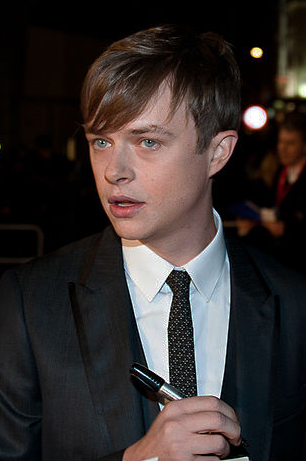
เดน เดอฮาน

|name = เดน เดอฮาน
|image = Dane DeHaan 2013.jpg
|birth_name = เดน วิลเลียม เดอฮาน
|birth_place = อัลเลนทาวน์ รัฐเพนซิลเวเนีย สหรัฐ
|alma_mater = University of North Carolina School of the Arts
|occupation = นักแสดง,นายแบบ
|years_active = 2008–ปัจจุบัน
|children = 1 คน
เดน วิลเลี่ยม เดอฮาน (; ; เกิด 6 กุมภาพันธ์ พ.ศ. 2529) เป็นนักแสดงชาวอเมริกัน เป็นที่รู้จักกันดีจากการรับบท แอนดริว เด็ตเมอร์ ในเรื่อง "Chronicle (film)|โครนนิเคิล" (2012), Harry Osborn|แฮรี ออสบอร์น / กรีน ก้อบบลิน ในเรื่อง"ดิ อะเมซิ่ง สไปเดอร์-แมน: ผงาดอสูรกายสายฟ้า" (2014), ล็อคฮาร์ตในเรื่อง "A Cure for Wellness|อะเคอร์ออฟเวลเนส" (2016), วาเลเรียนในเรื่อง"วาเลเรียน พลิกจักรวาล" ( 2017) และ คริส ลินวู้ด ในเรื่อง"ZeroZeroZero|ซีโรซีโรซีโร".
== ผลงาน ==
ไฟล์:Dane DeHaan by Gage Skidmore 2.jpg|thumb|331x331px|เดอฮานในเดือนกรกฎาคม ค.ศ. 2016
| class="wikitable sortable"
|+ ภาพยนตร์
! ปี
! width="220" | ชื่อเรื่อง
! รับบท
! width="100" | หมายเหตุ
|-
| 2010
| "Amigo (film)|Amigo"
| Gil
|
|-
| 2010
| "At Risk (2010 film)|At Risk"
| Cal Tradd
|
|-
| 2010
| "The Front (2010 film)|The Front"
| Cal Tradd
|
|-
| 2012
| "Chronicle (film)|Chronicle"
| Andrew Detmer
|
|-
| 2012
| "Jack & Diane (film)|Jack & Diane"
| Chris
|
|-
| 2012
| "Lawless (2012 film)|Lawless"
| Cricket Pate
|
|-
| 2012
| '
| Jason Kancam
|
|-
| 2012
| "Lincoln (film)|Lincoln"
| Second White Soldier
|
|-
| 2013
| "Kill Your Darlings (2013 film)|Kill Your Darlings"
| Lucien Carr
|
|-
| 2013
| "Devil's Knot (film)|Devil's Knot"
| Chris Morgan
|
|-
| 2013
| "Metallica: Through the Never"
| Trip
|
|-
| 2014
| "Life After Beth"
| Zach Orfman
|
|-
| 2014
| "ดิ อะเมซิ่ง สไปเดอร์-แมน: ผงาดอสูรกายสายฟ้า"
| Harry Osborn|Green Goblin / Harry Osborn
|
|-
| 2015
| "Knight of Cups (film)|Knight of Cups"
| Paul
|
|-
| 2015
| "Life (2015 film)|Life"
|เจมส์ ดีน
|
|-
| 2016
| "Two Lovers and a Bear"
| Roman
|
|-
| 2016
| "Ballerina (2016 film)|Ballerina"
| Victor
| Voice Role
|-
| 2017
| "A Cure for Wellness"
| Lockhart
|
|-
| 2017
| "Tulip Fever"
| Jan Van Loos
|
|-
| 2017
| "วาเลเรียน พลิกจักรวาล"
| Valérian
|
|-
| "Tulip Fever"
| Jan Van Loos
|
|-
| 2018
| "The Kid (upcoming film)|The Kid"
| Billy the Kid
| "Post-production"
|
== รางวัล ==
=== ภาพยนตร์ ===
| class="wikitable sortable"
! ปี
! width="220" | องค์กร
! width="170" | รางวัล
! width="150" | ผลงาน
! ผล
|-
| rowspan="2" |2013
| Hamptons International Film Festival
| Breakthrough Performer
| rowspan="2" | "Kill Your Darlings (2013 film)|Kill Your Darlings"
|
|-
| Gotham Awards
| Breakthrough Award
|
|-
| 2014
|รางวัลแบฟตา
| BAFTA Rising Star Award|EE Rising Star Award
|
|
|
=== โรงละคร ===
| class="wikitable sortable"
! ปี
! width="220" | องค์กร
! width="170" | รางวัล
! width="150" | ผลงาน
! ผล
|-
| 2010
| Obie Award
| Obie Award for Performance
| "The Aliens (play)|The Aliens"
|
|
== อ้างอิง ==
== แหล่งข้อมูลอื่น ==
*
*
*
* Dane DeHaan fansite
หมวดหมู่:บุคคลที่เกิดในปี พ.ศ. 2529
หมวดหมู่:นักแสดงภาพยนตร์ชายชาวอเมริกัน
หมวดหมู่:นักแสดงละครโทรทัศน์ชายชาวอเมริกัน
หมวดหมู่:ชาวอเมริกันเชื้อสายดัตช์
หมวดหมู่:ชาวอเมริกันเชื้อสายอังกฤษ
หมวดหมู่:ชาวอเมริกันเชื้อสายเยอรมัน
หมวดหมู่:ชาวอเมริกันเชื้อสายอิตาลี
หมวดหมู่:ชาวอเมริกันเชื้อสายสกอต-ไอริช
หมวดหมู่:ชาวอเมริกันเชื้อสายเวลส์
หมวดหมู่:บุคคลที่ยังมีชีวิตอยู่
หมวดหมู่:นักแสดงชายชาวอเมริกันในศตวรรษที่ 21